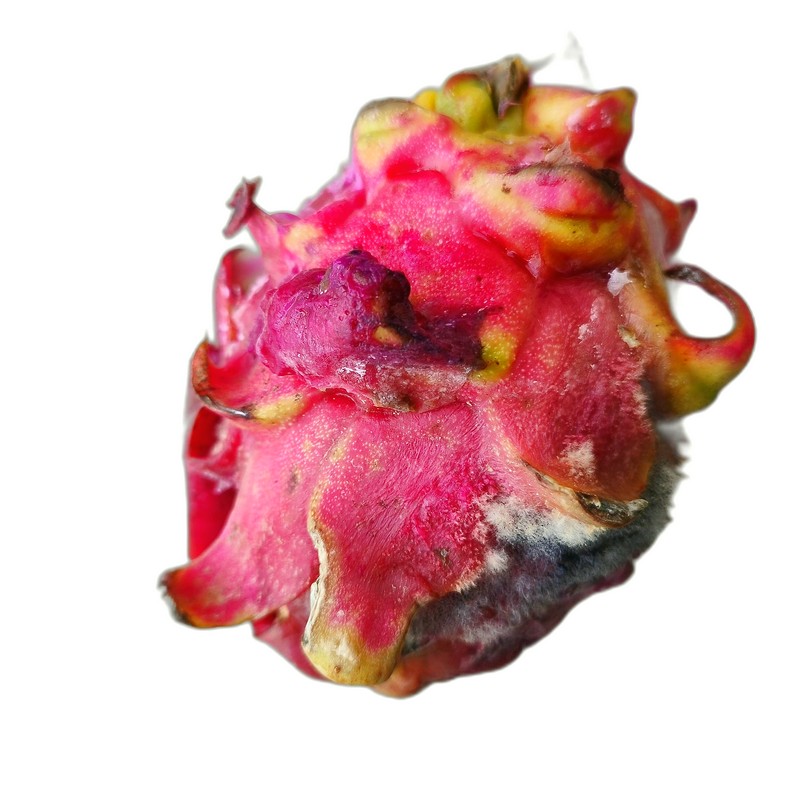
Label: Defect Dragon Fruit